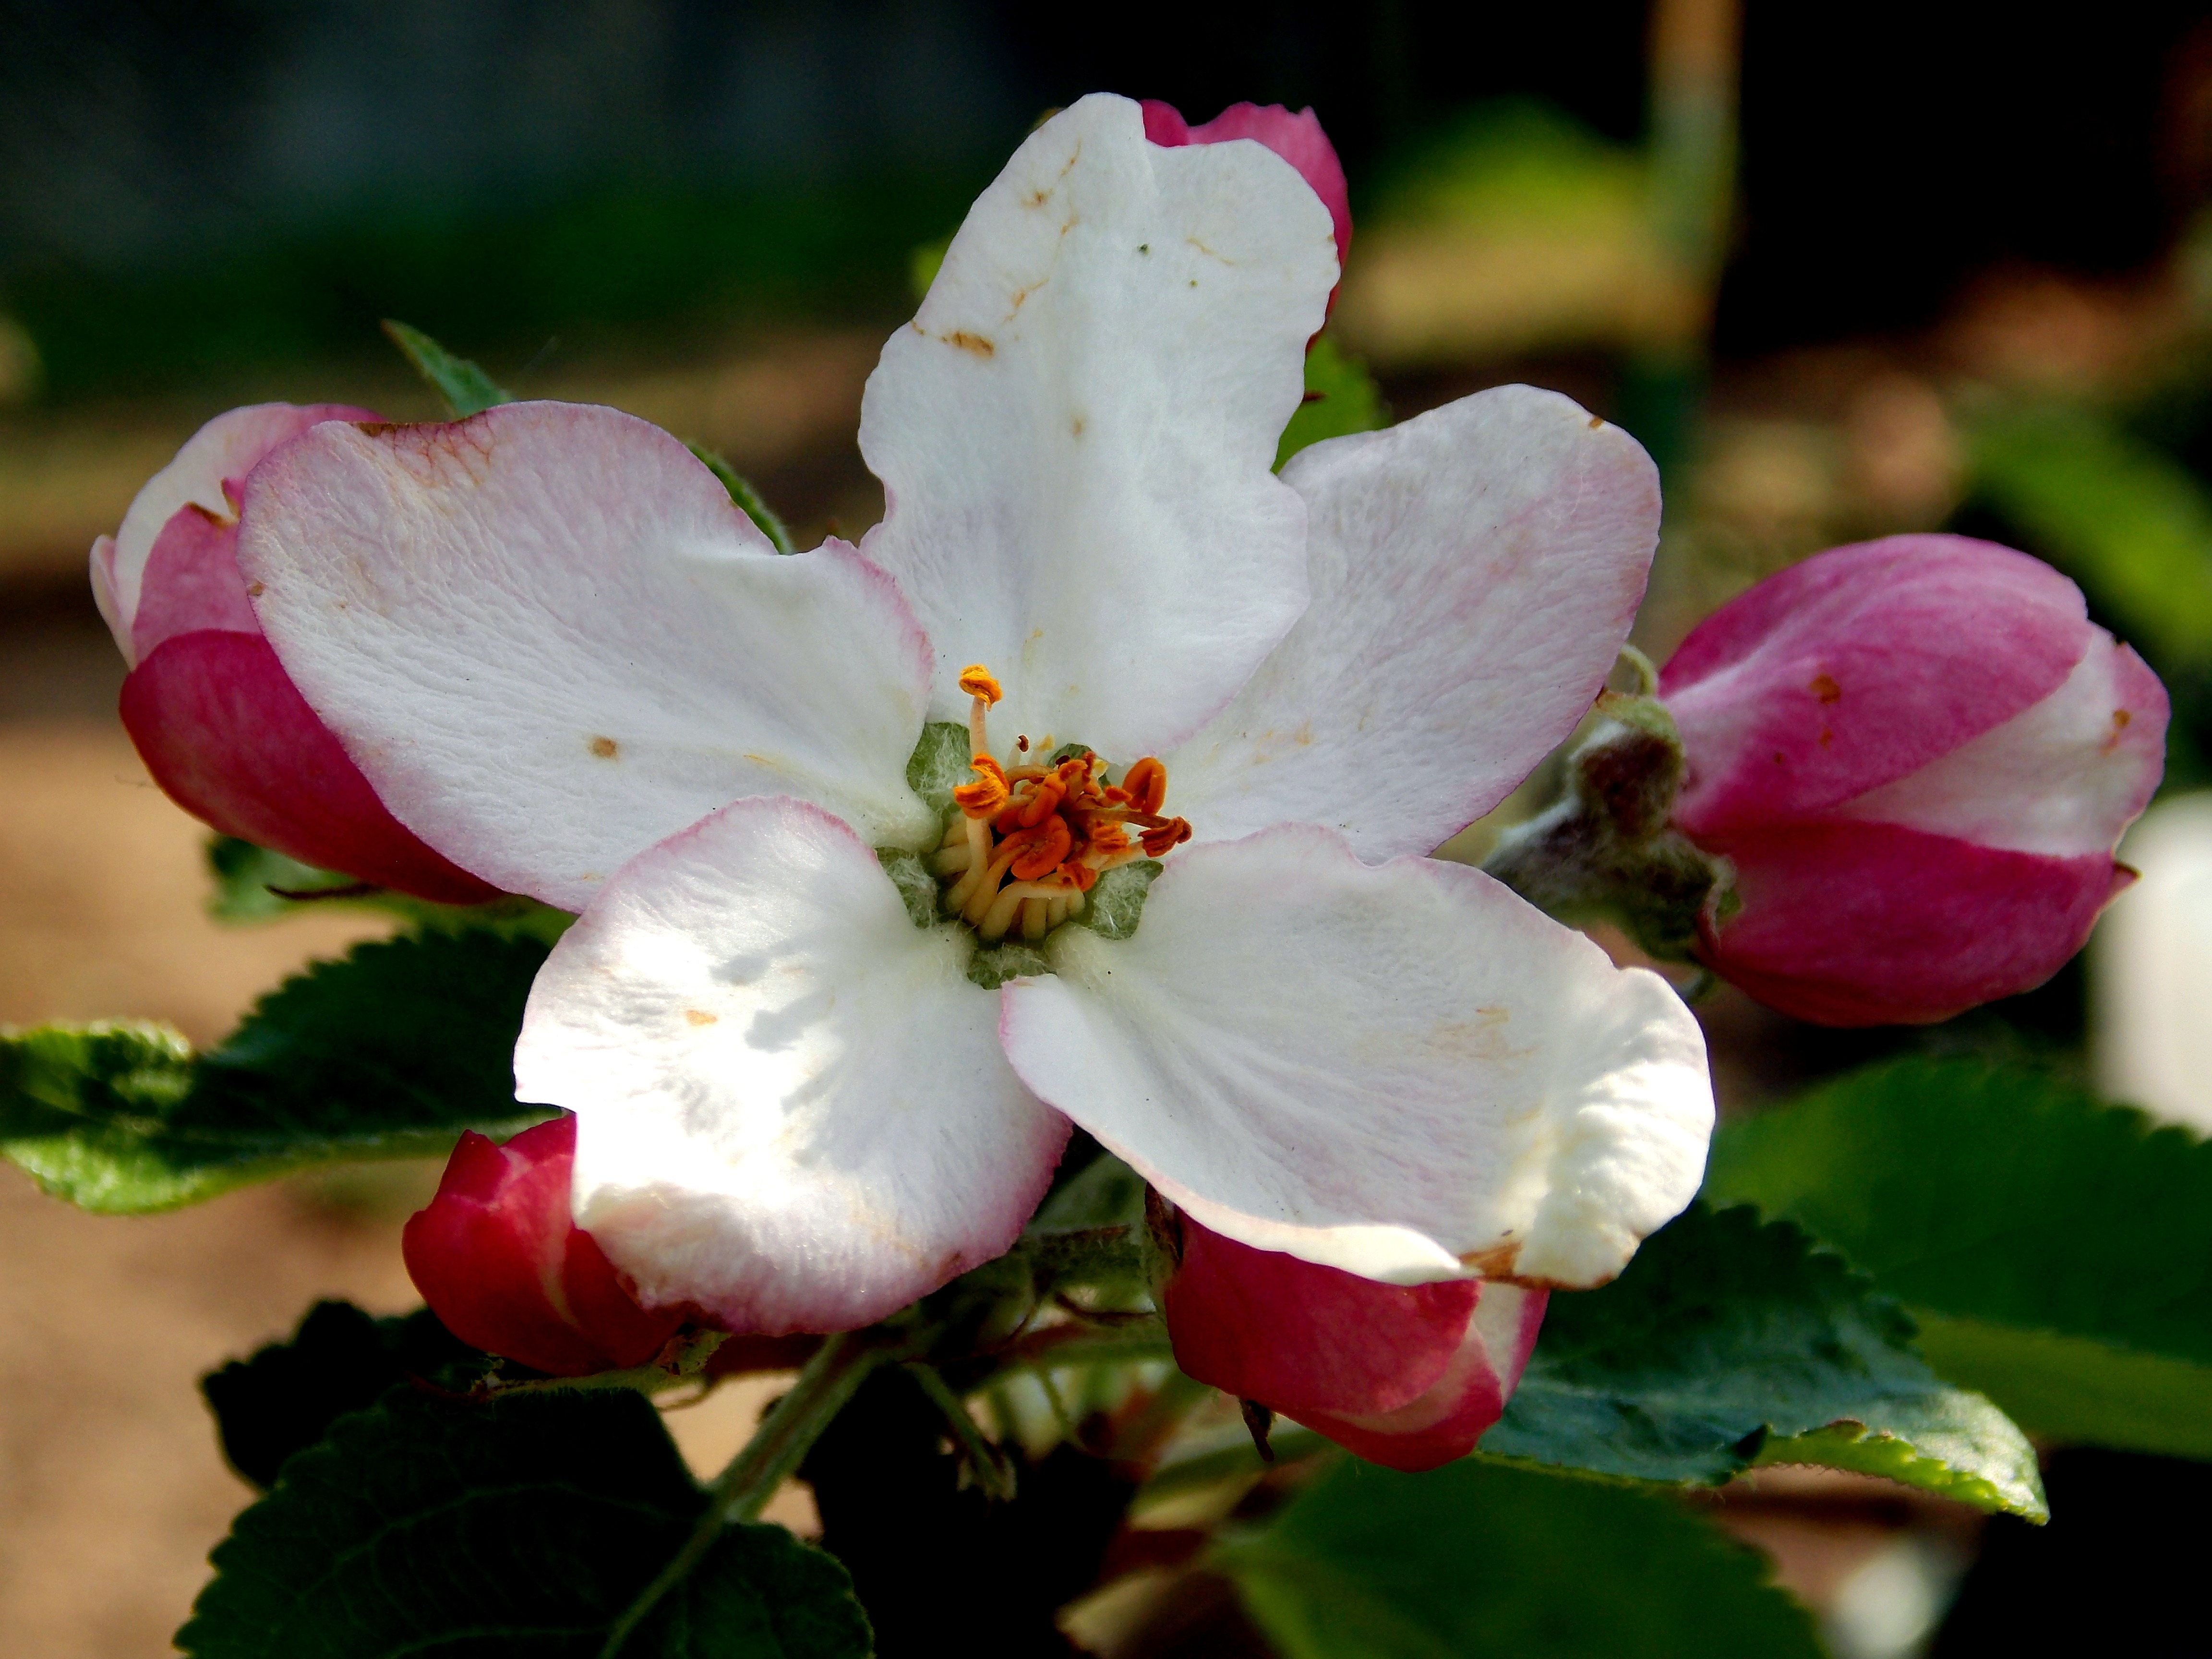
tree, nature, branch, blossom, plant, white, flower, petal, bloom, rose, spring, produce, botany, garden, pink, close, flora, flowers, leaves, shrub, bud, spring flower, apple tree, macro photography, blossomed, apple blossom, apple tree flowers, flowering plant, rose family, land plant, rose order, apple blossom branch